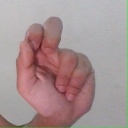
अक्षर: ढ